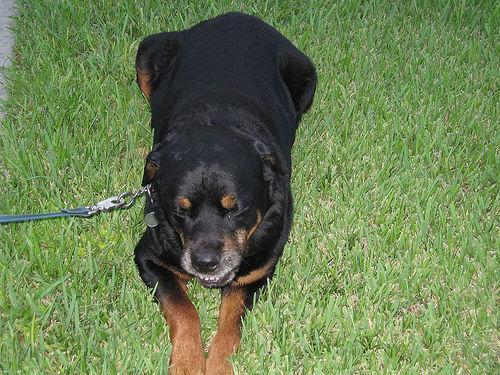
Rottweiler